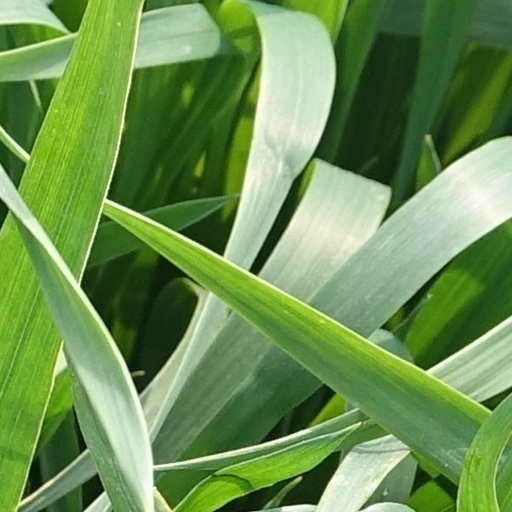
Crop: wheat